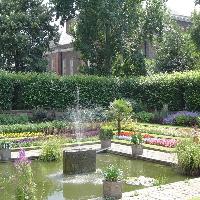
Weather: cloudy or overcast